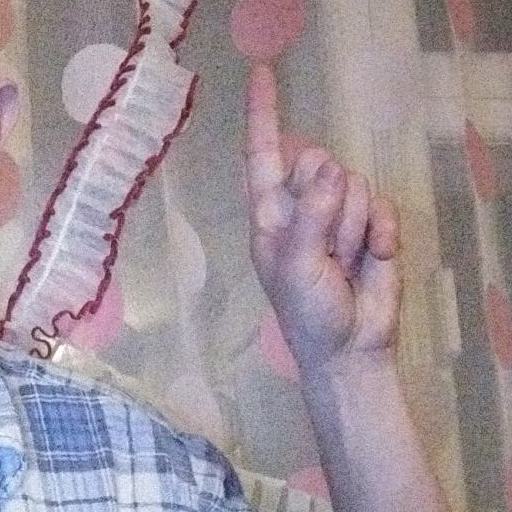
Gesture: one